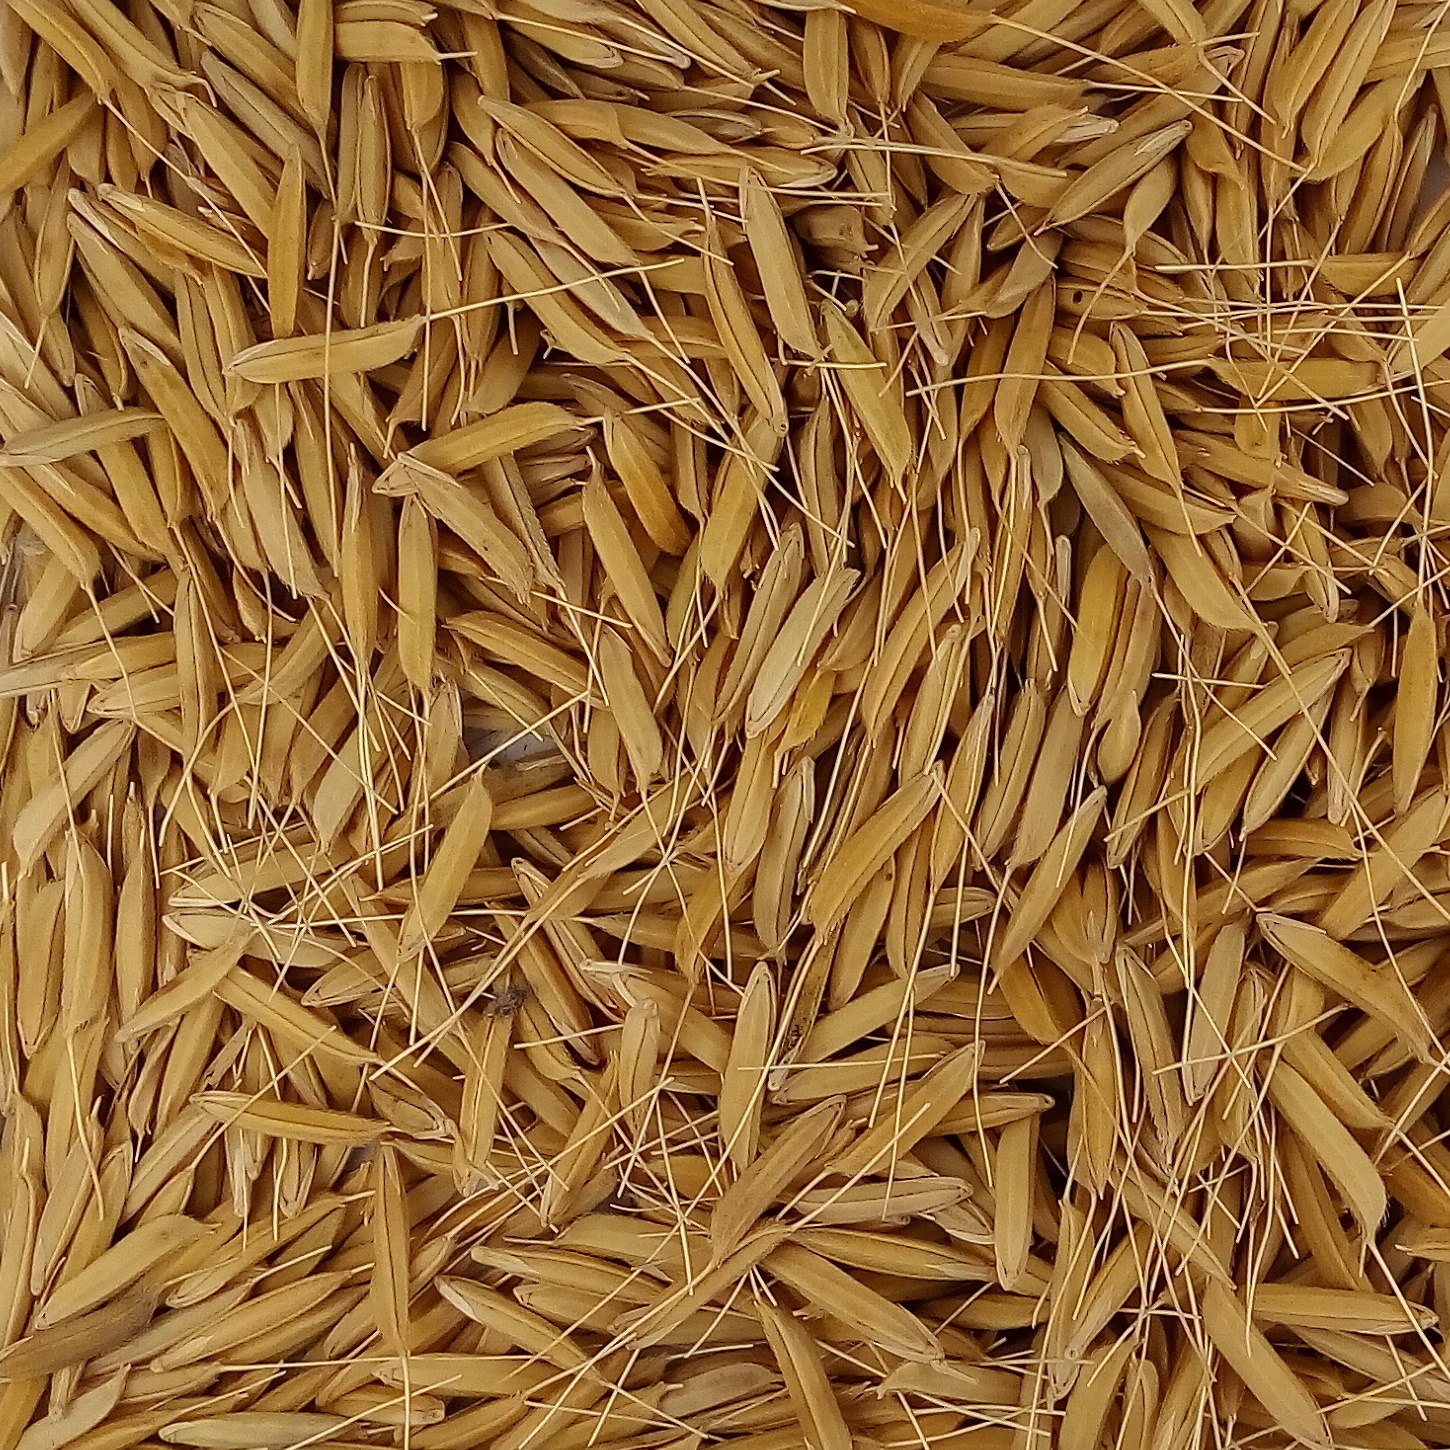
Rice seed variety: 1637